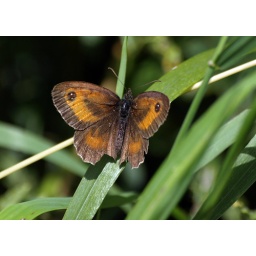
Hedge brown or Gatekeeper butterfly found mainly in southern England